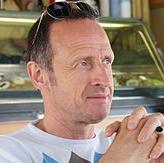
Age: 48